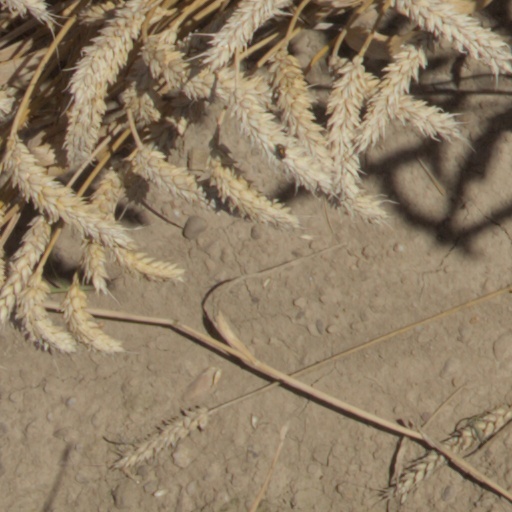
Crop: wheat